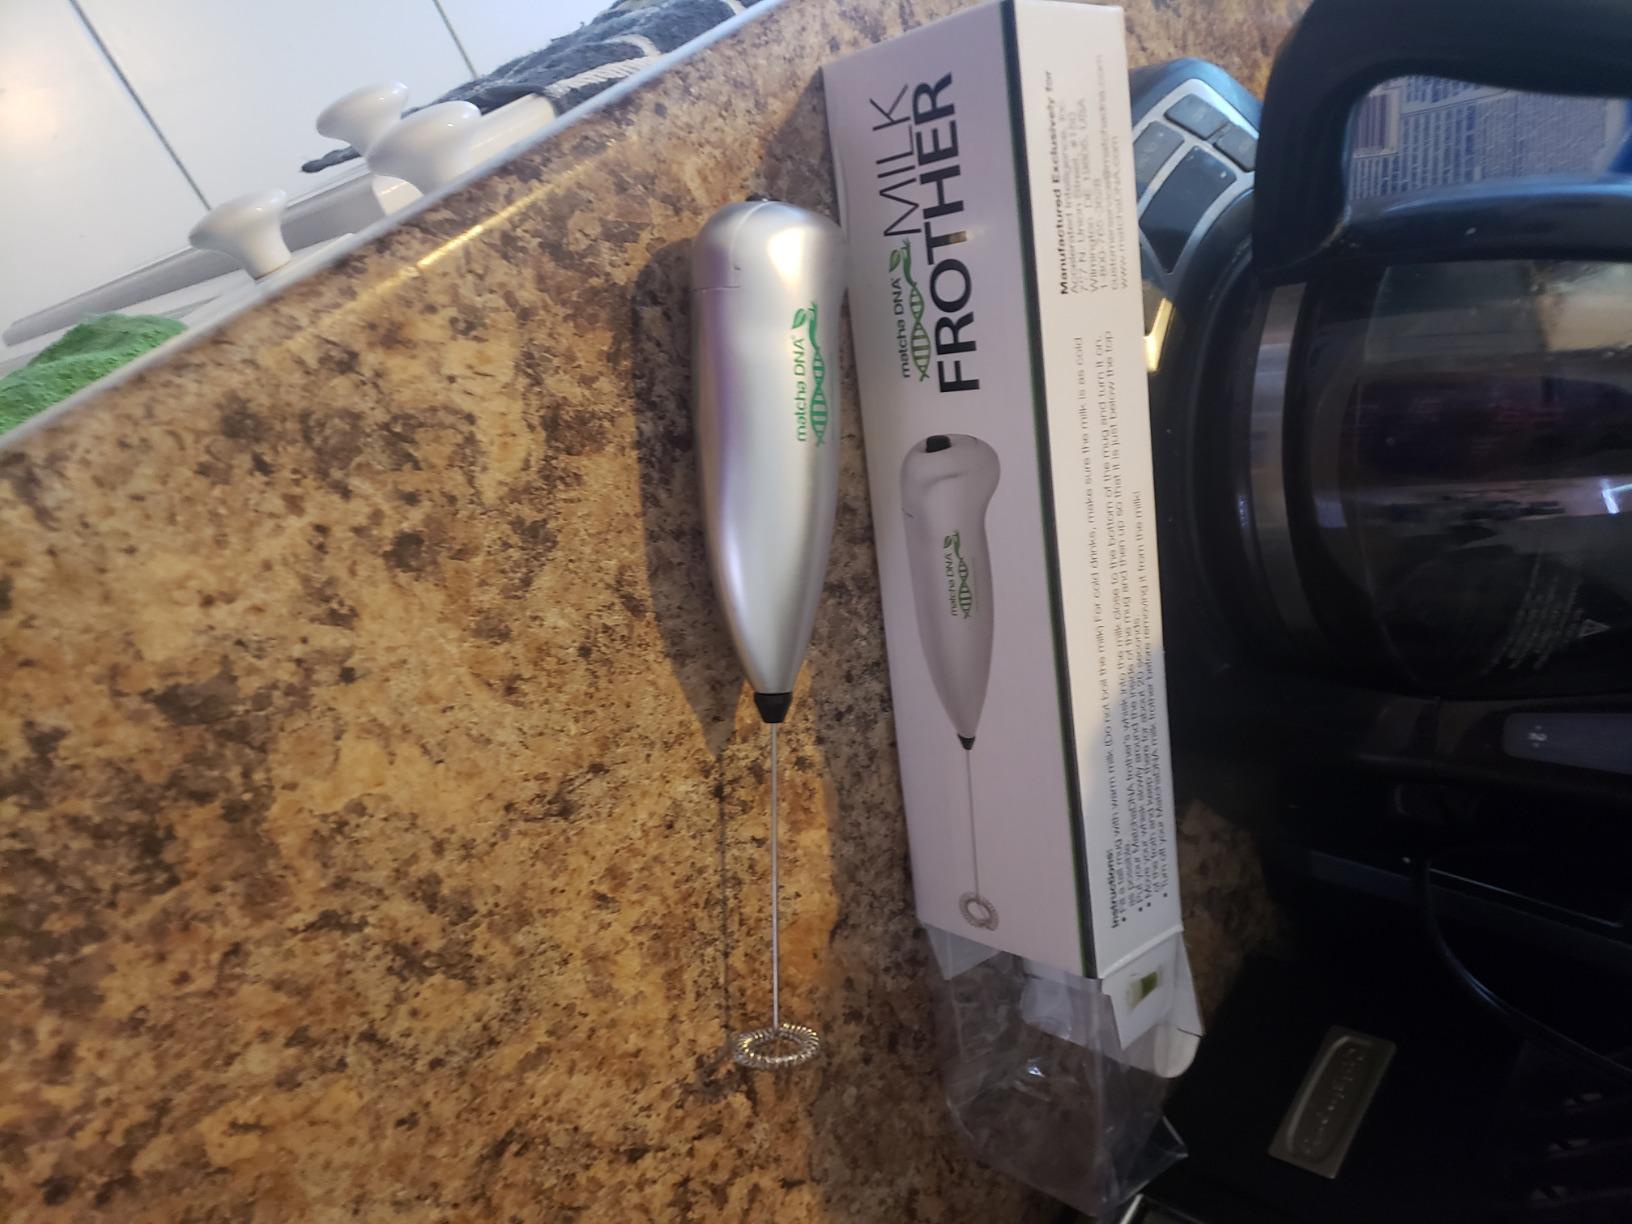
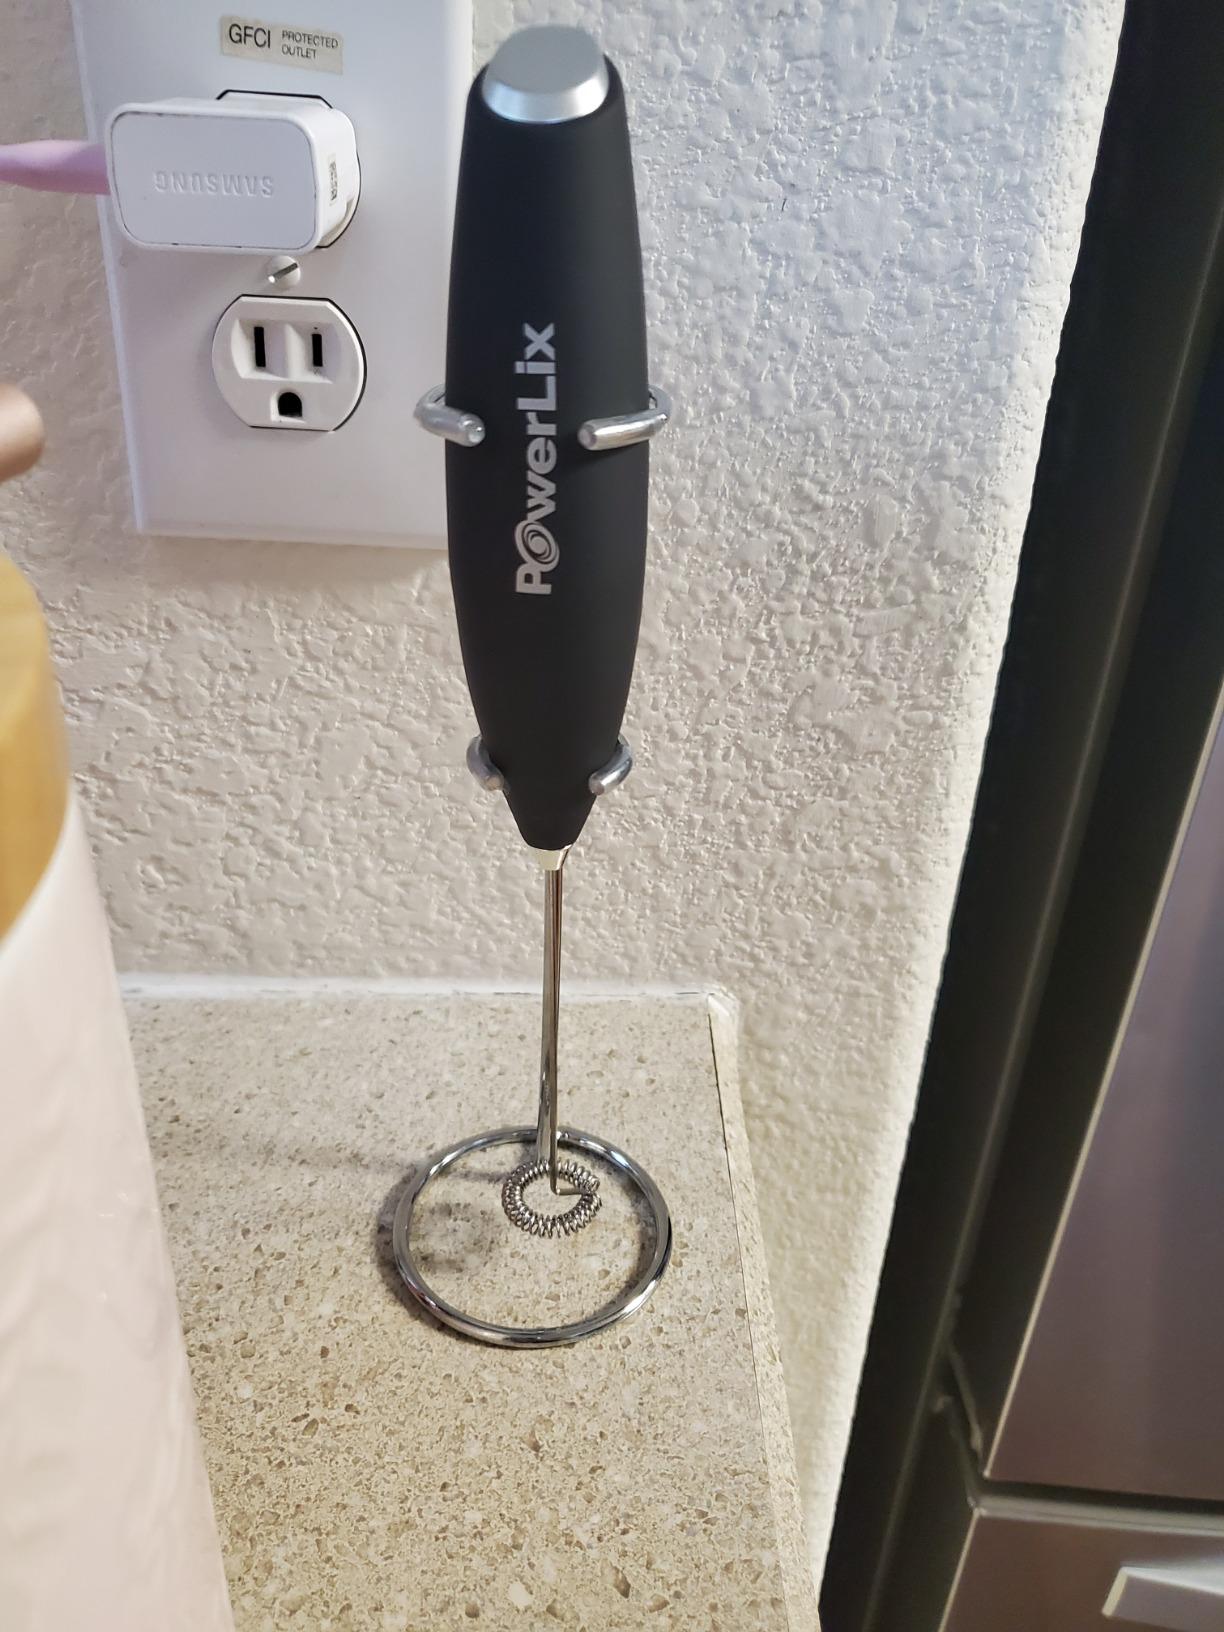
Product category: items_mixer
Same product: no